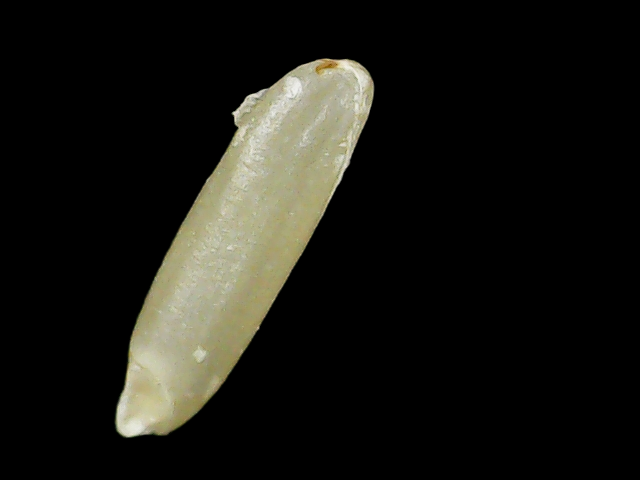
Rice variety: Binadhan16